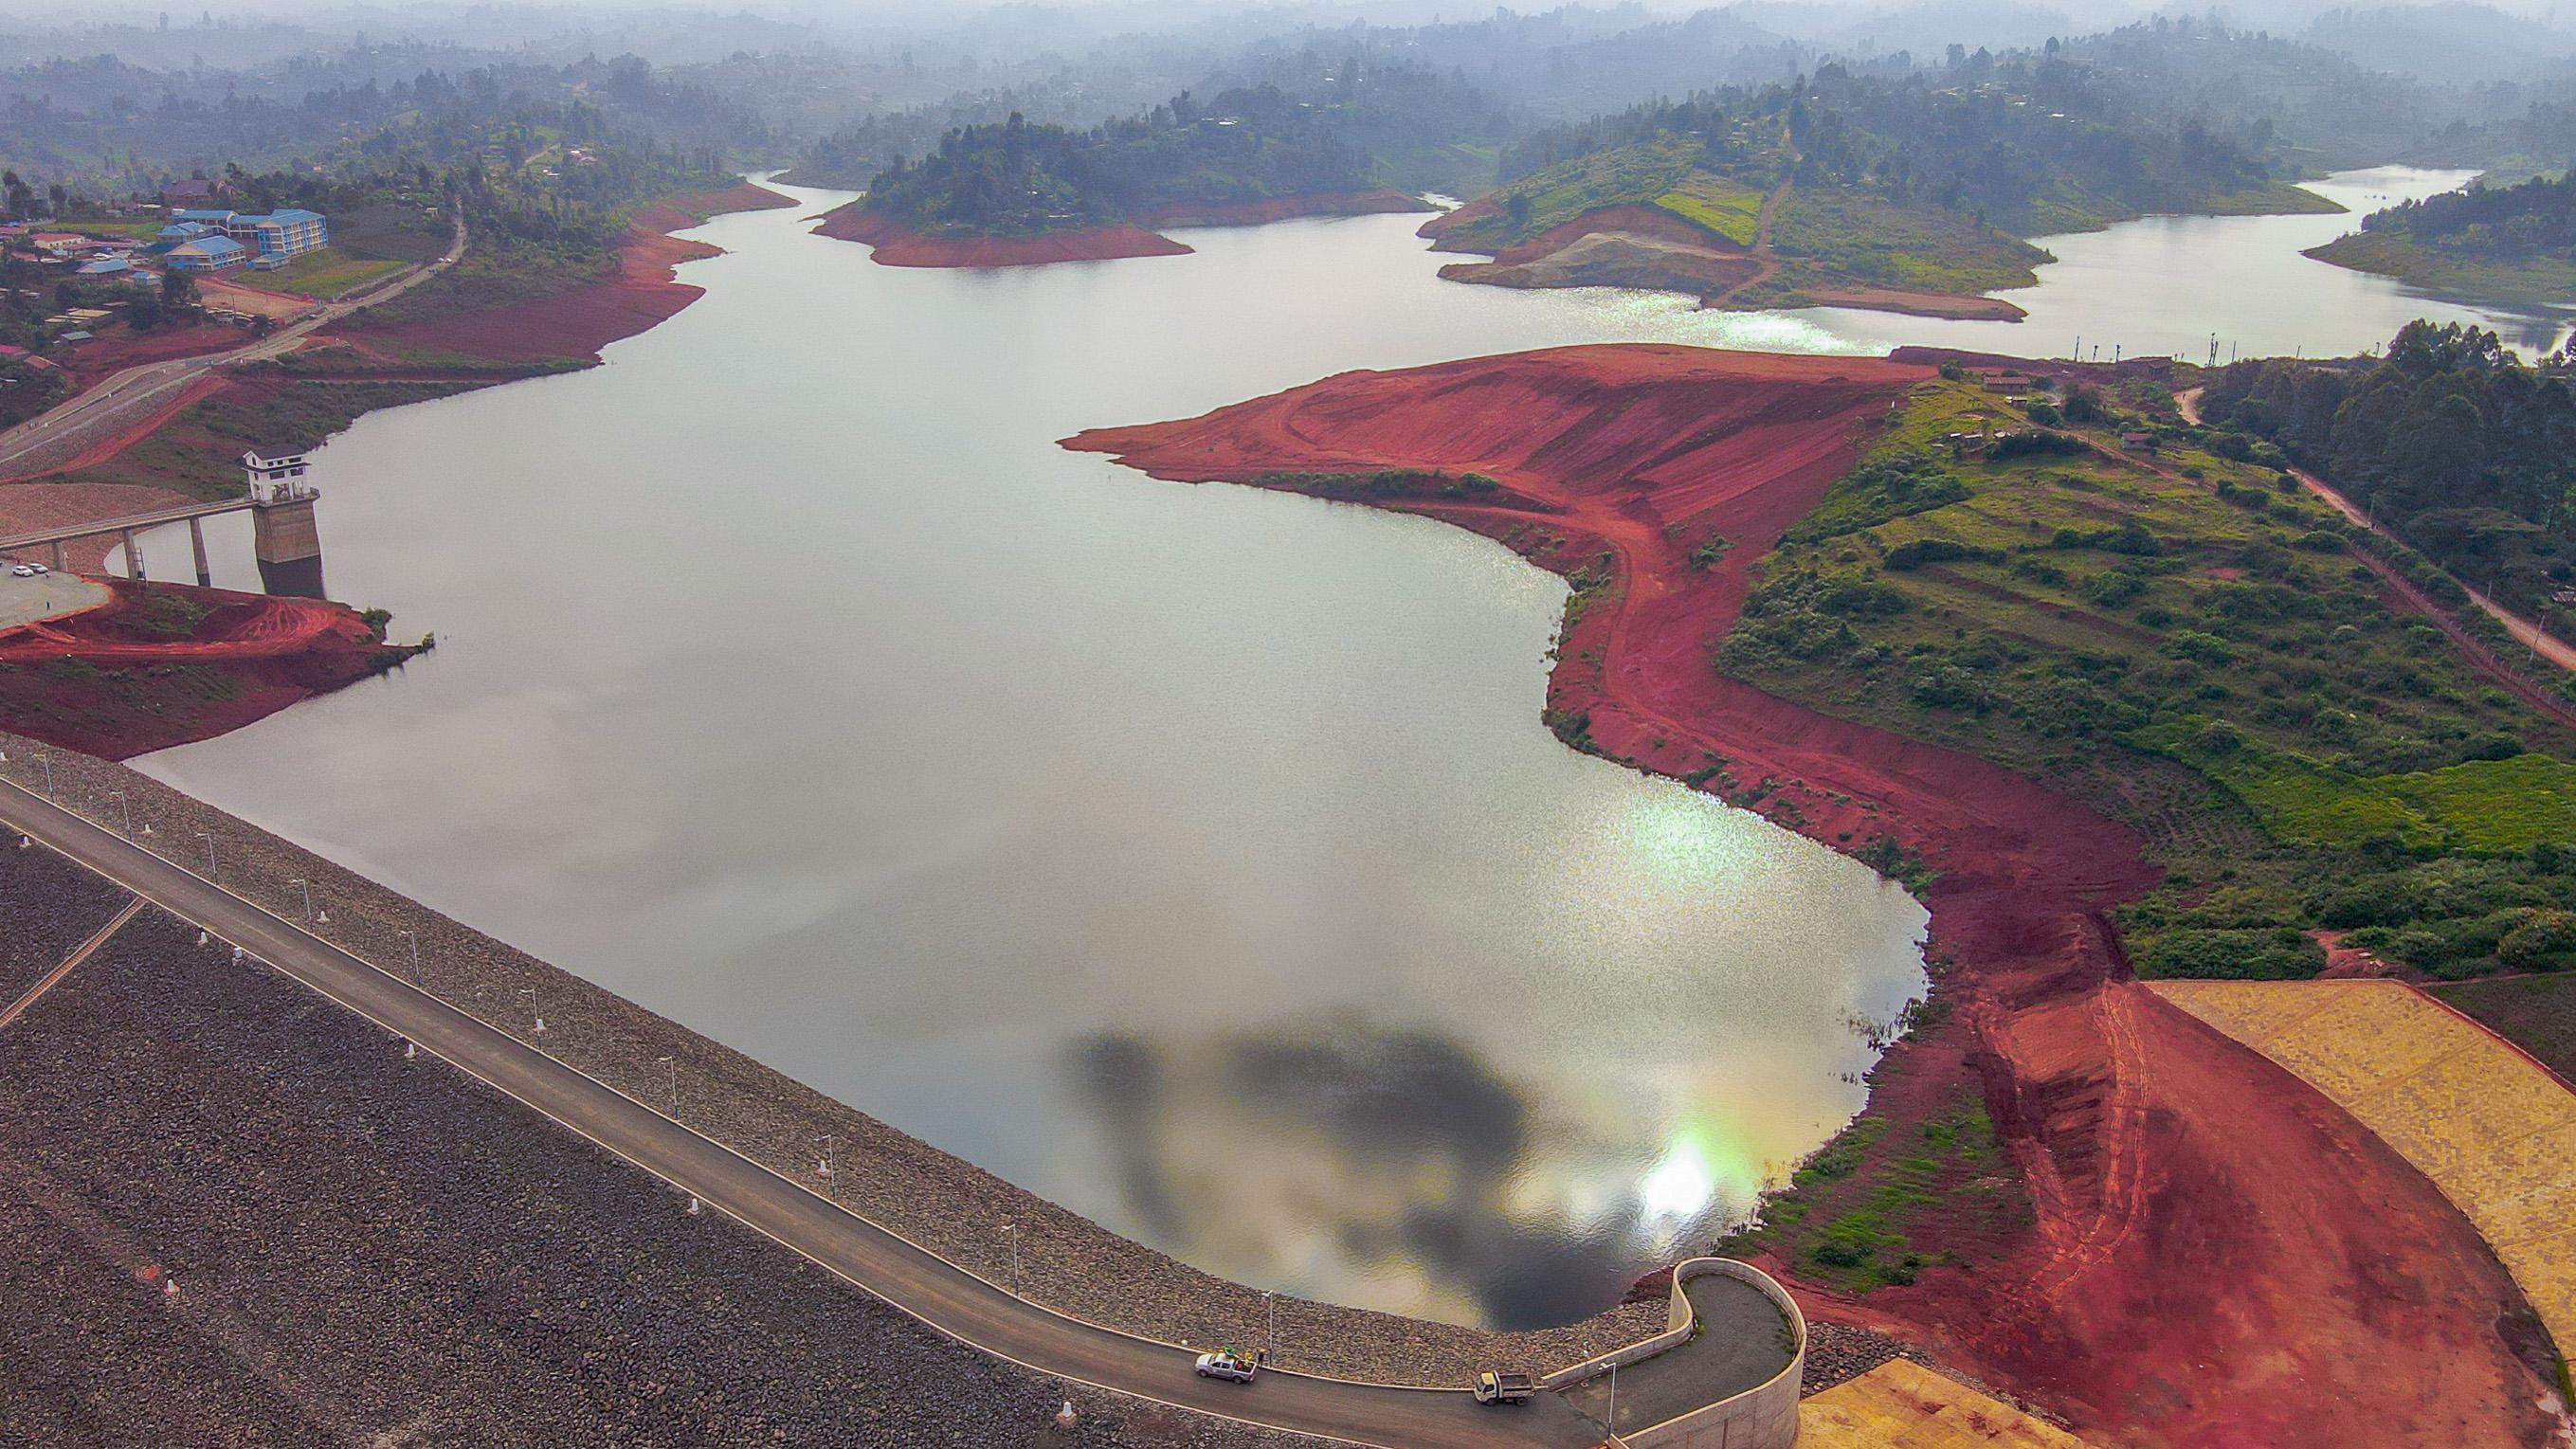
Mandhari nzuri na ya kupendeza ambayo imependezeshwa na uwepo wa milima na vilima vilivyosheheni uoto wa asili, maji ambayo yanaonekana kuwa ni bwawa au mto unapita katikati ya milima hiyo kwa pembeni kunaonekana kuwa na miundombinu bora, ambayo imetengenezwa kuonyesha jinsi gani eneo hilo linakuwa katika hali nzuri ya kuvutia na kupendeza zaidi.